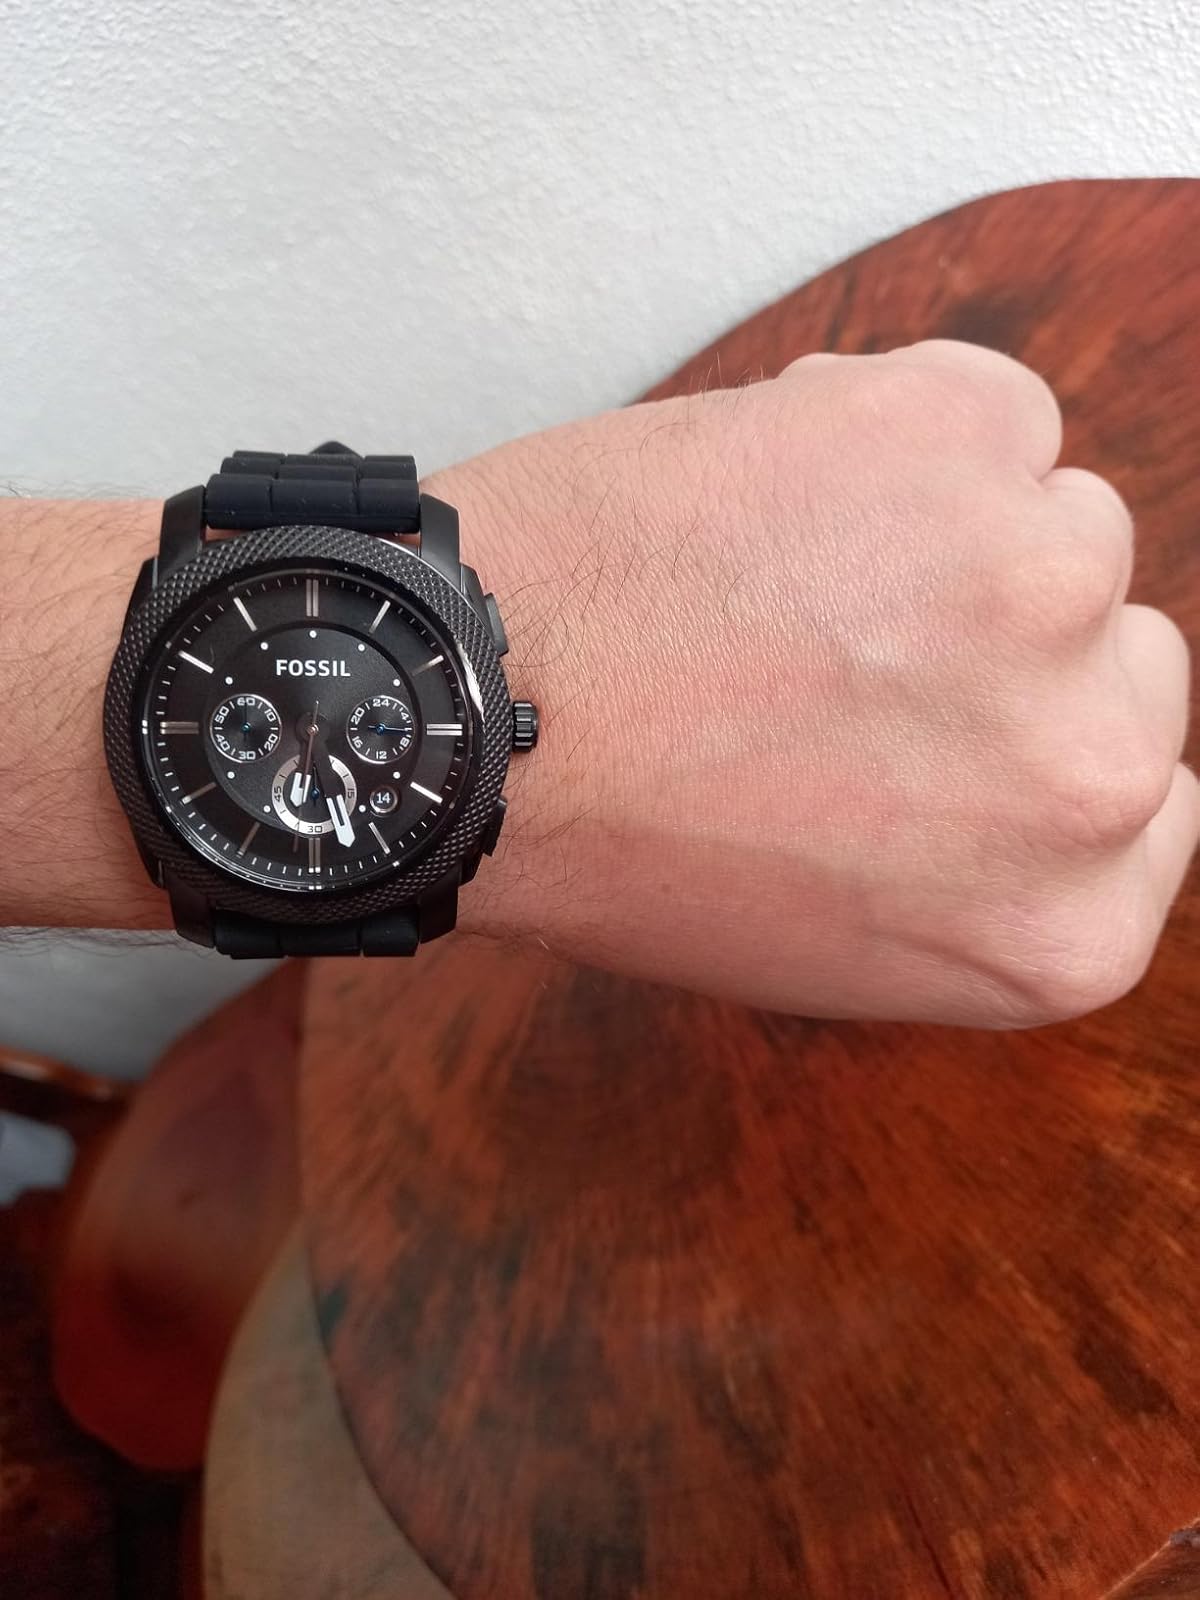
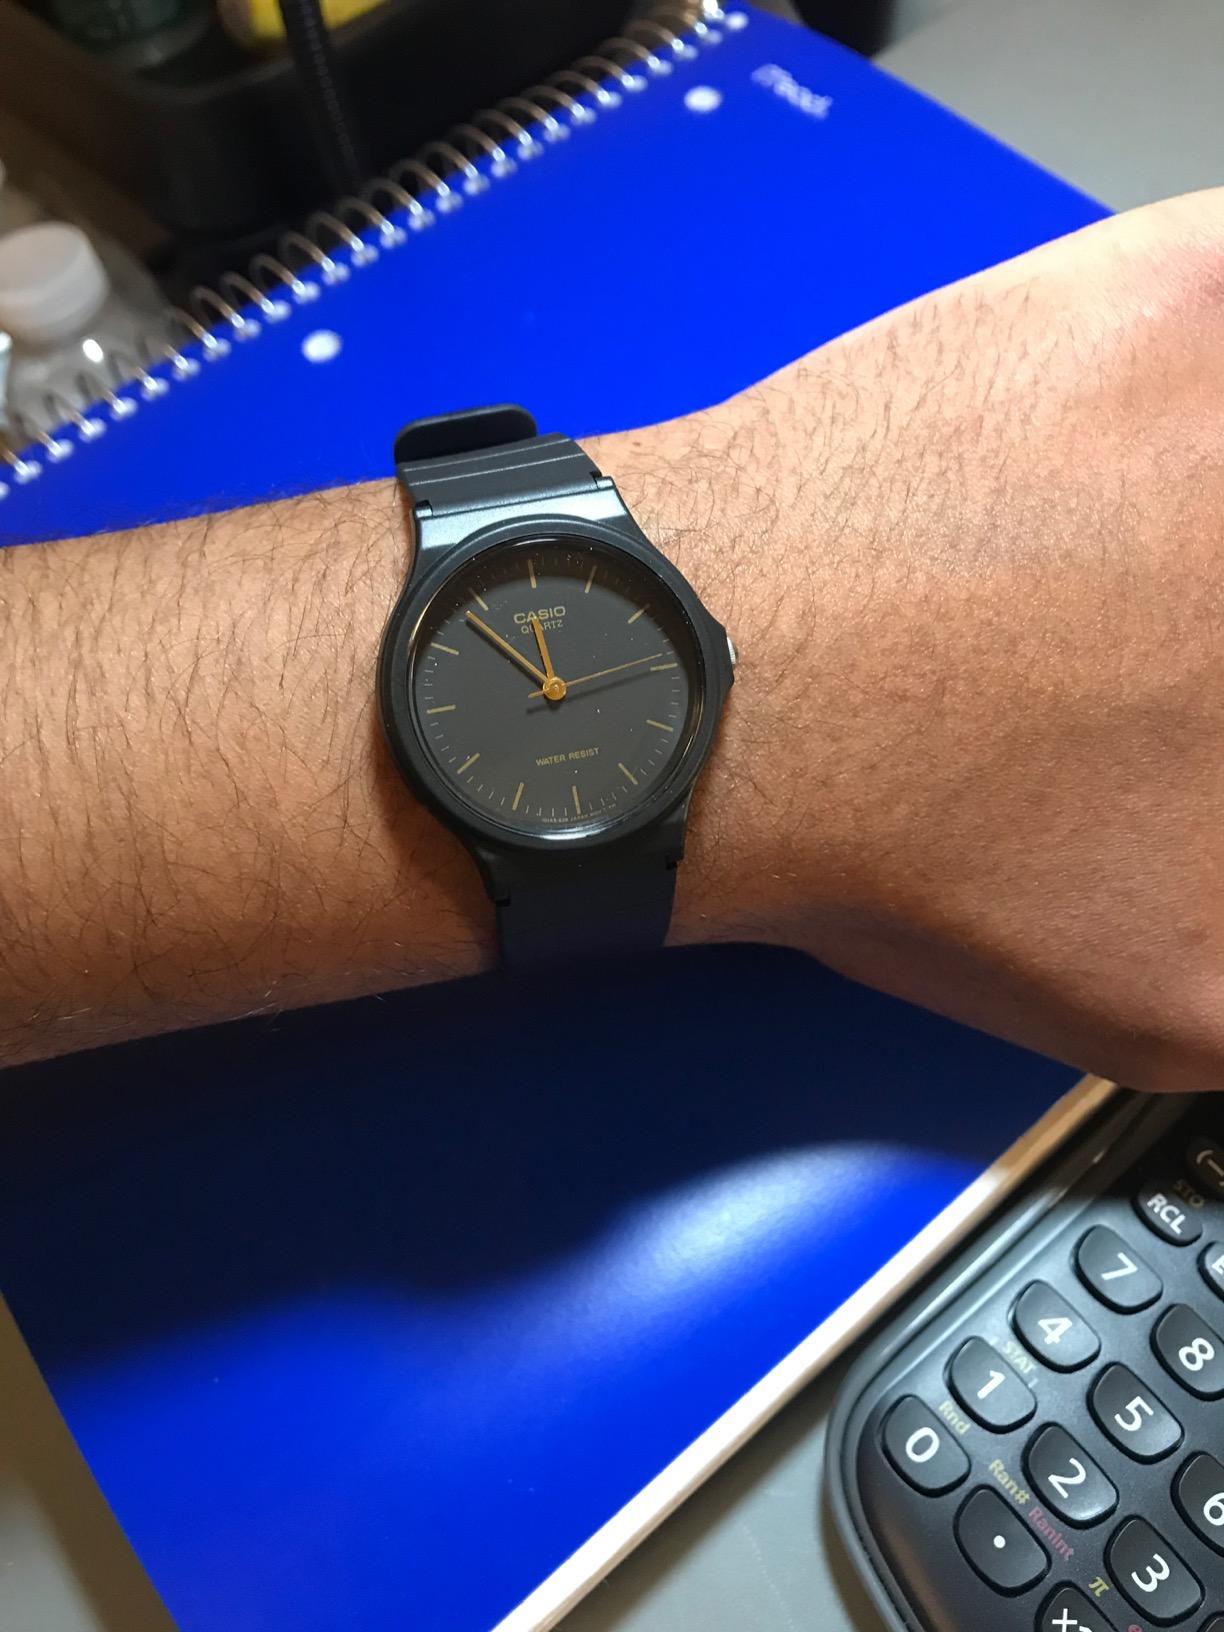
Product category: accessories_watch
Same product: no